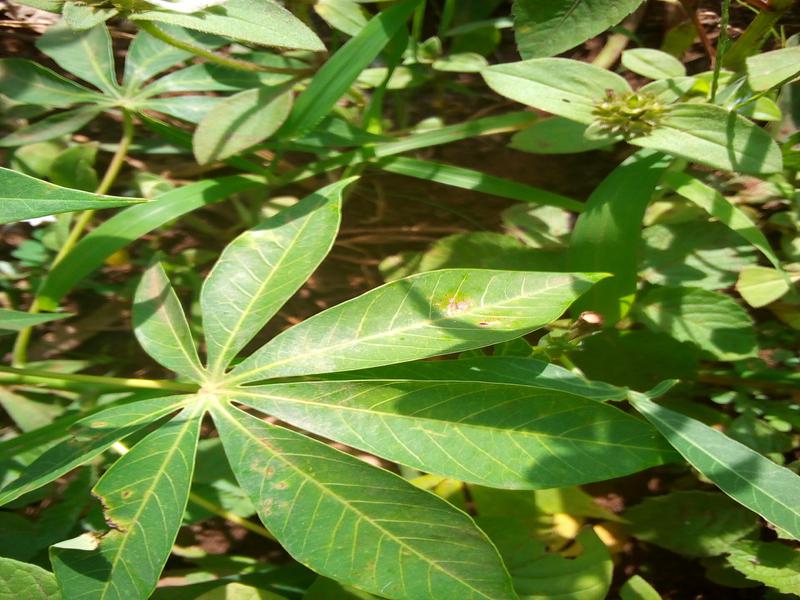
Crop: cassava
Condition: healthy